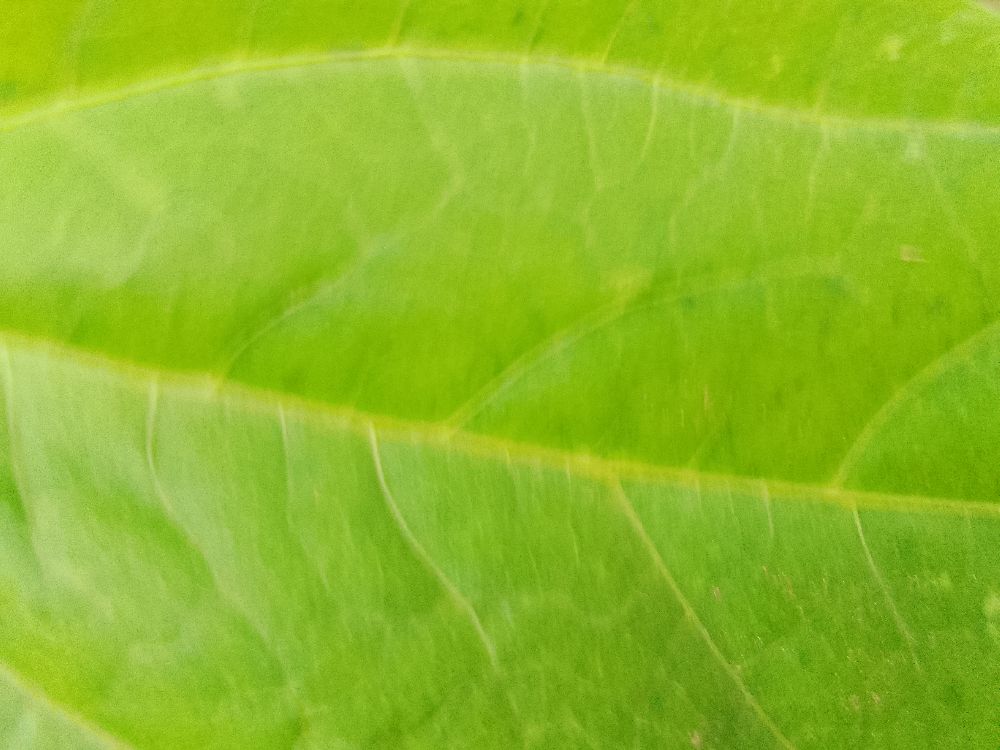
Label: healthy